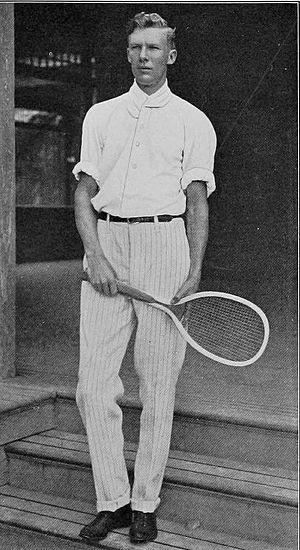
Malcolm Douglass Whitman, né le 15 mars 1877 à New York et décédé le 28 décembre 1932 dans la même ville, est un joueur de tennis américain. Il a remporté trois fois l'US Open en 1898, 1899 et 1900.